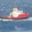
Label: ship